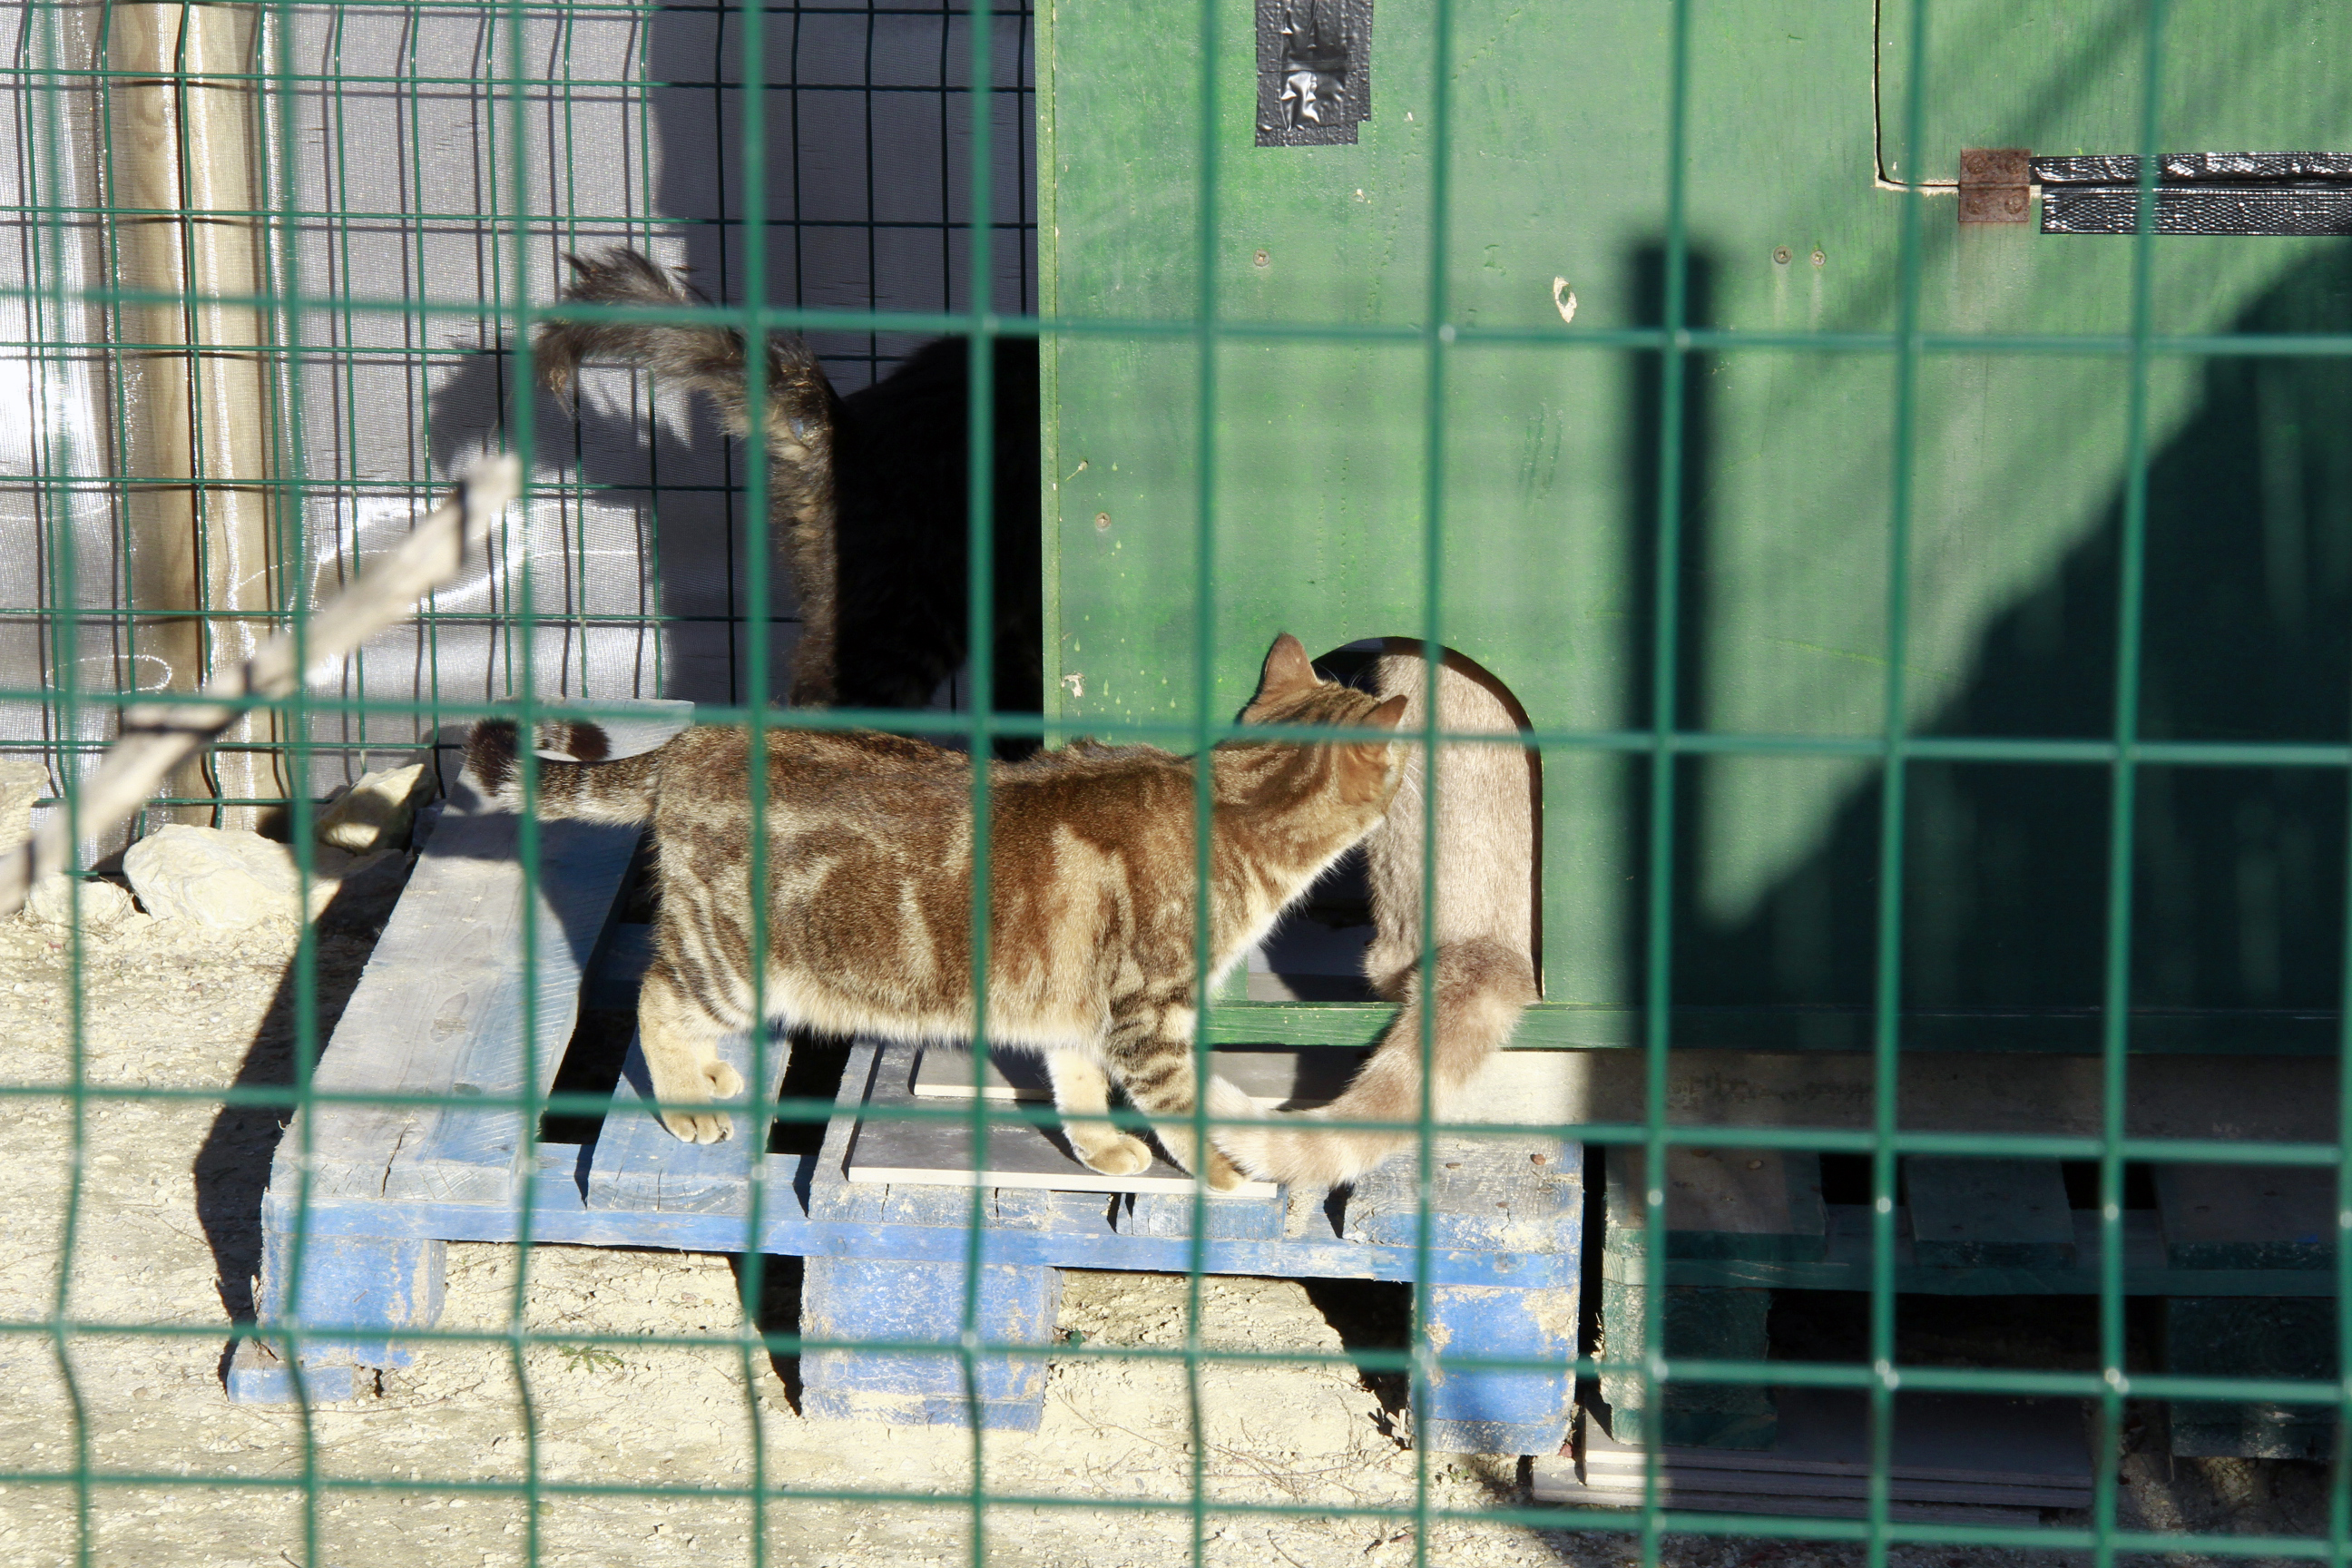
france, europe, goat, zoo, fauna, goats, midi, provence, chats, protectionanimale, abris, felins, camargue, saintesmariesdelamer, rhne, mermditerrane, enclot, maisonnettes, animal shelter